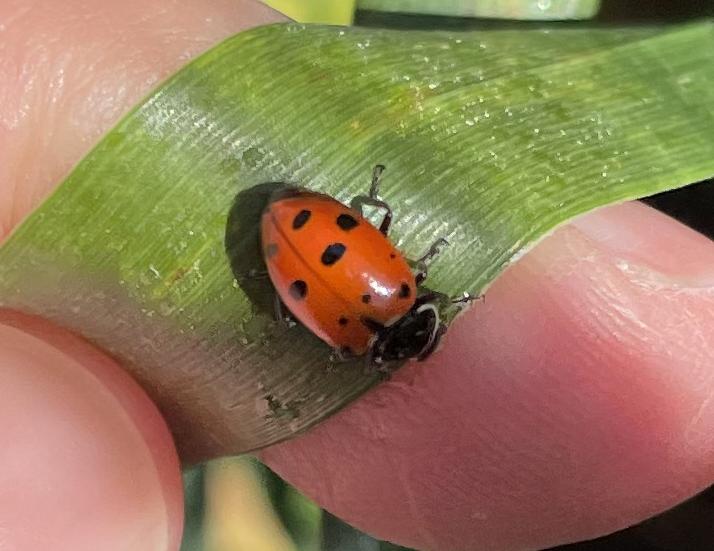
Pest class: predators